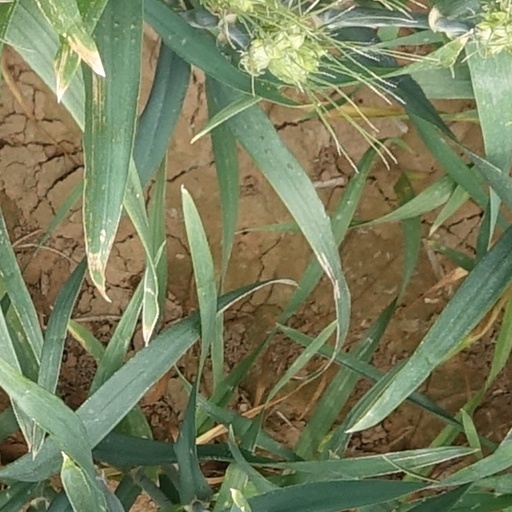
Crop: wheat